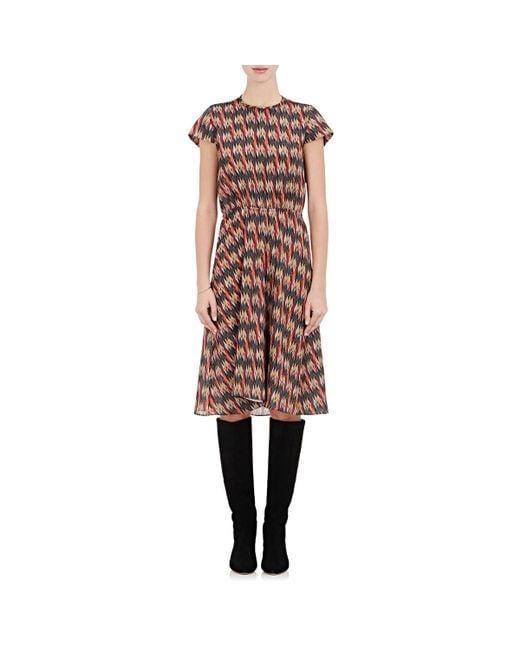
Gemustertes Kleid mit rot, Braun und beige